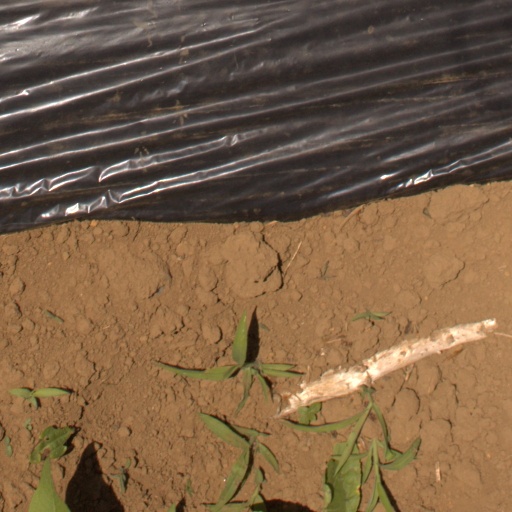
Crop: Jerusalem artichoke